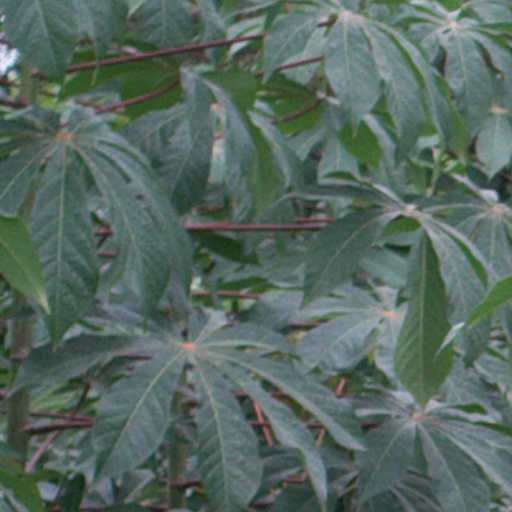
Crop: cassava